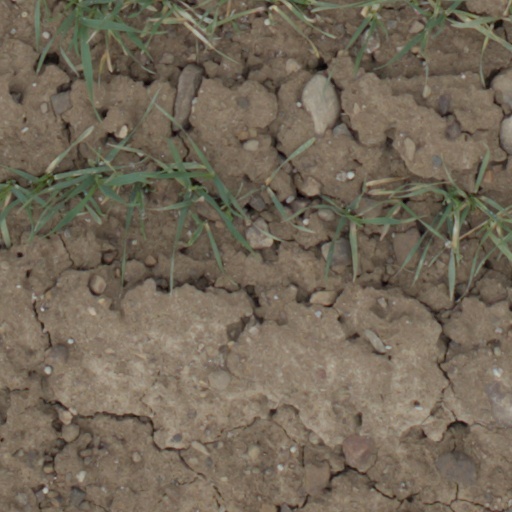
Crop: wheat